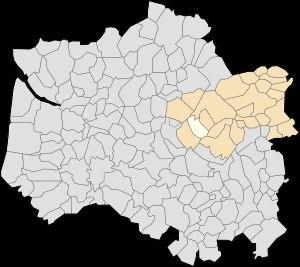
Royon est une commune française située dans le département du Pas-de-Calais en région Hauts-de-France.